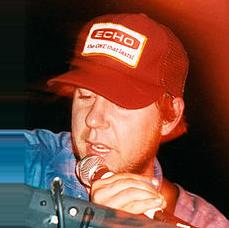
Age: 28